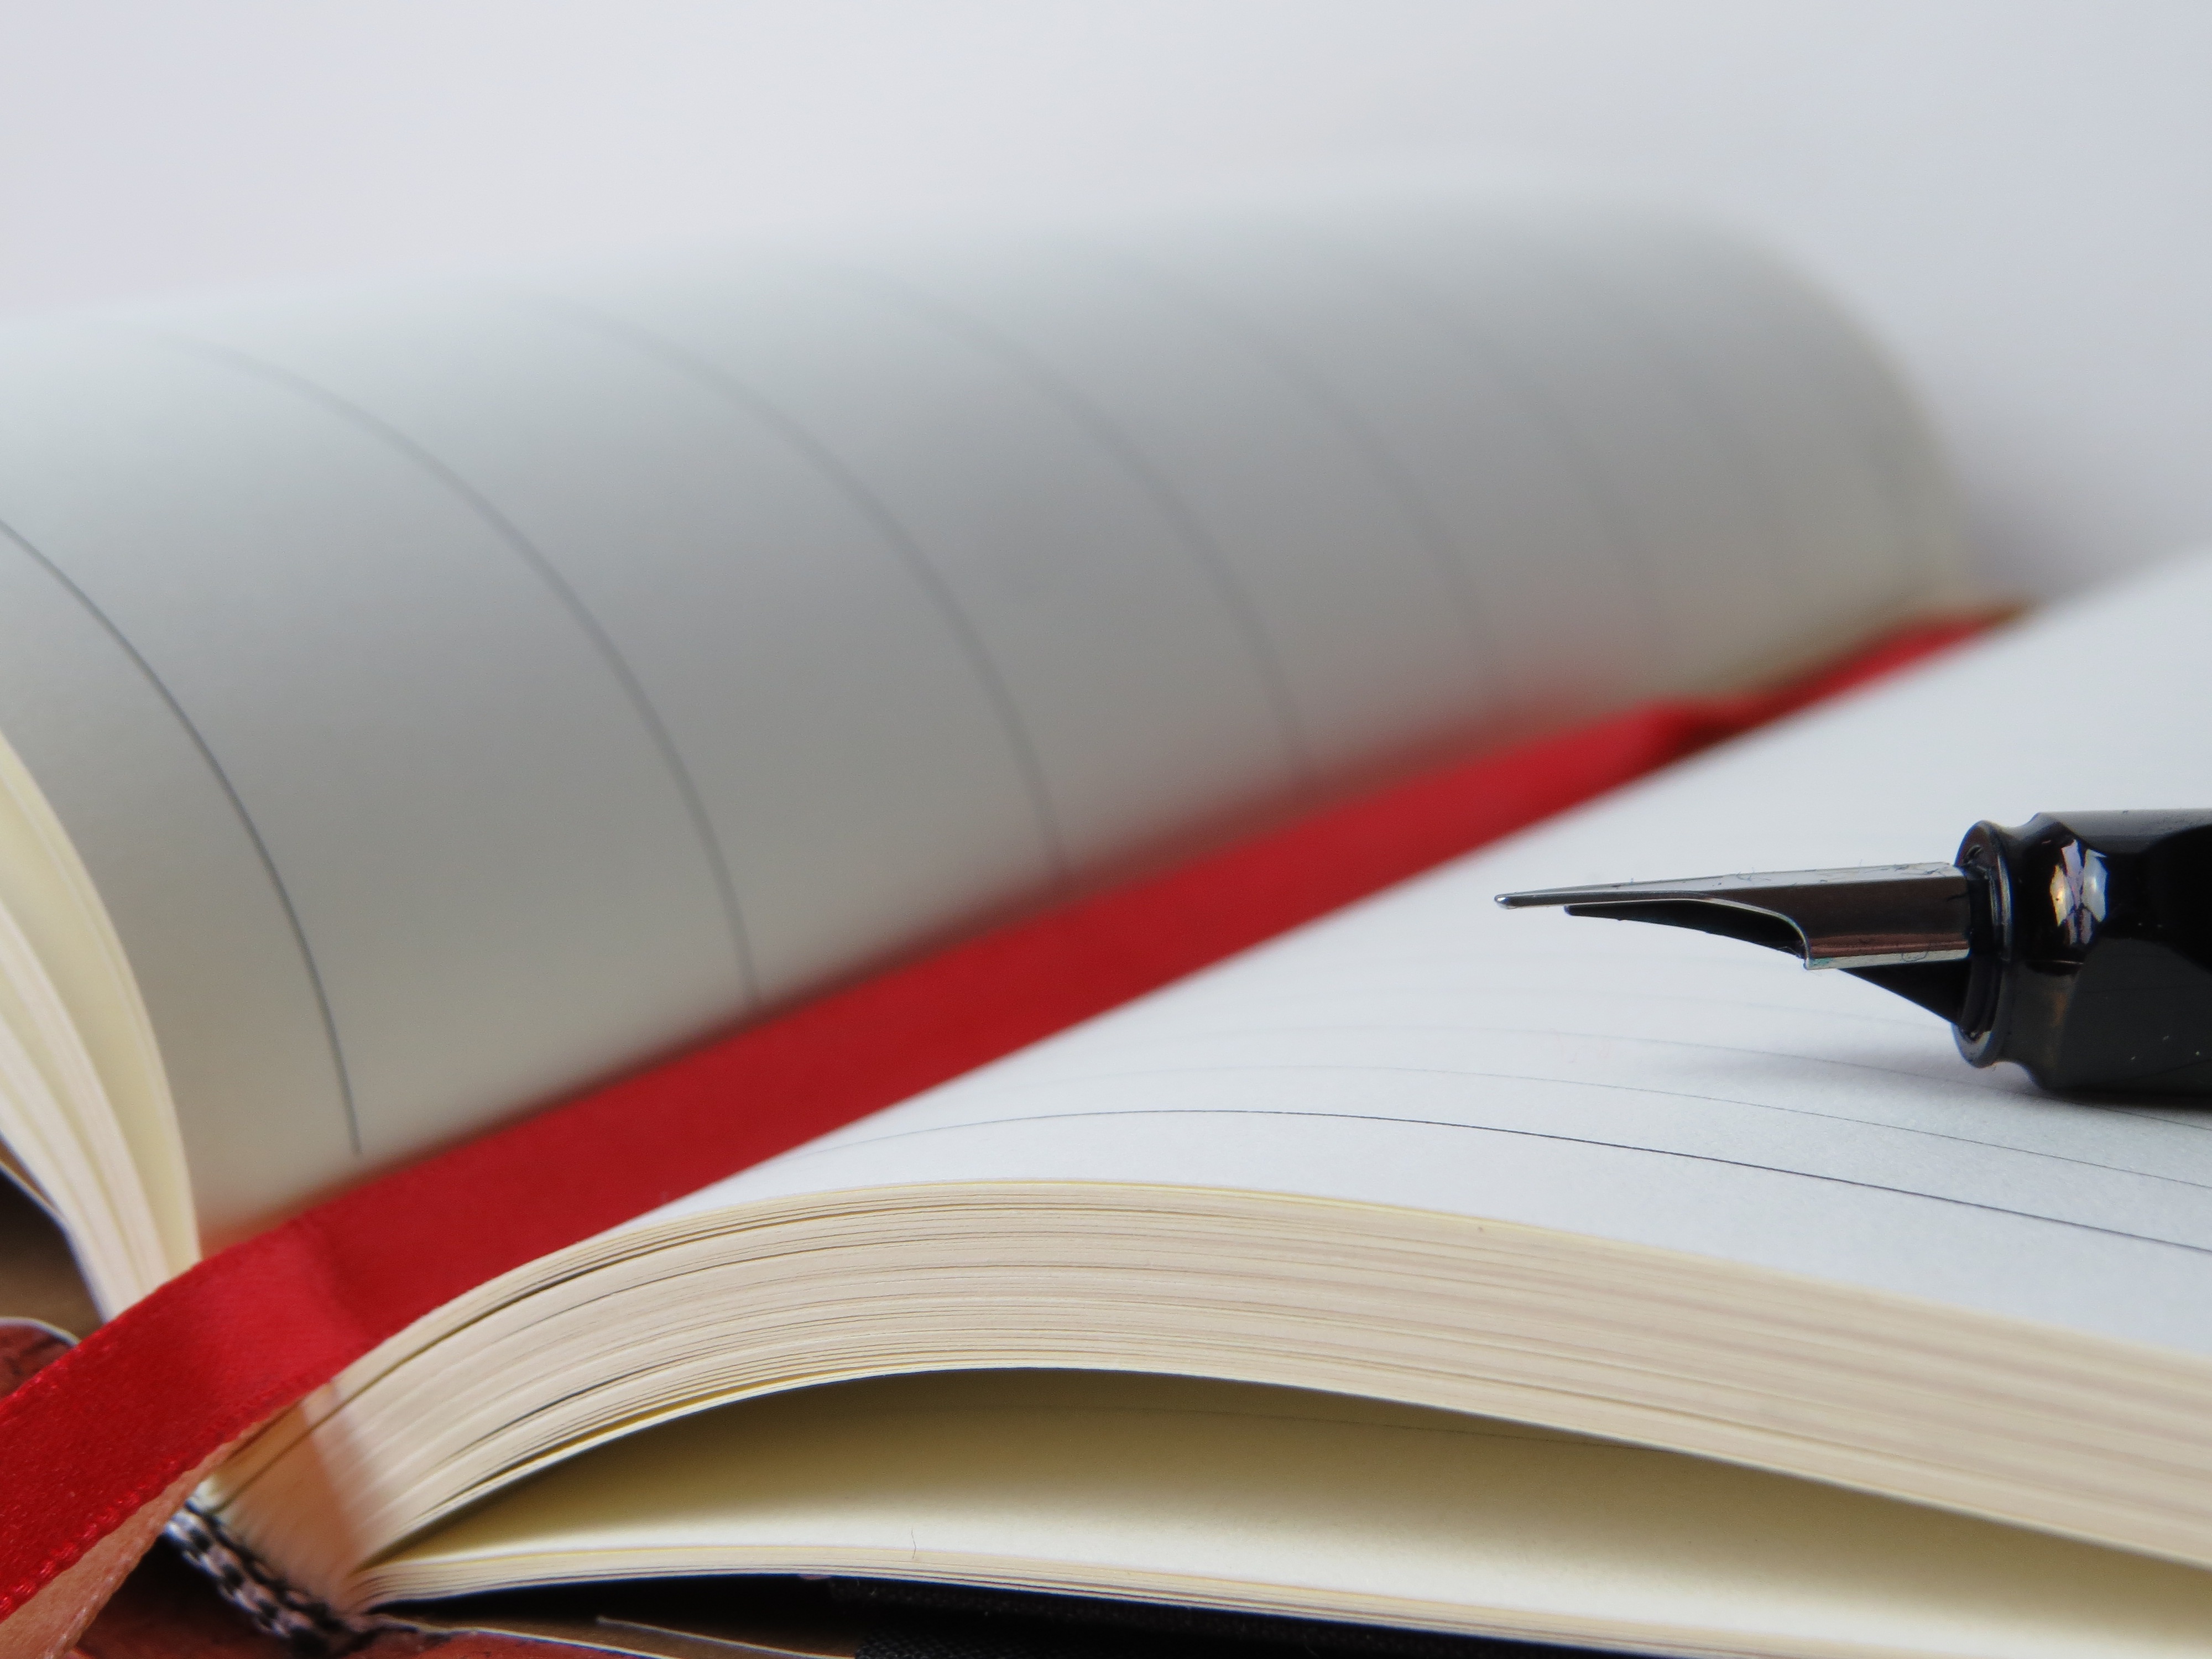
notebook, writing, hand, wing, white, time, diary, date, close up, brand, calendar, document, leave, dates, filler, surfing equipment and supplies